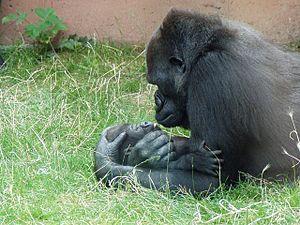
Le regard désigne le mouvement ou la direction des yeux vers un objet ainsi que les yeux eux-mêmes.